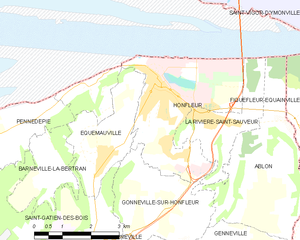
Honfleur
Kort over kommunen
Kort over kommunen
Honfleur er en fransk kommune beliggende på den venstre bred af Seinens udløb til den engelske kanal i departementet Calvados.